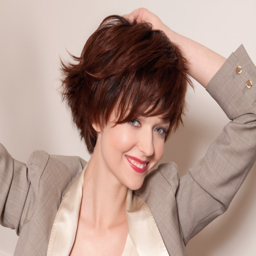
youthful short hairstyle with a steeply graduated neck